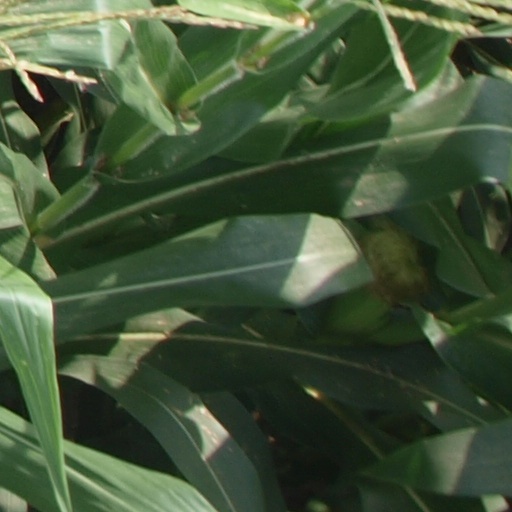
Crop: maize; corn